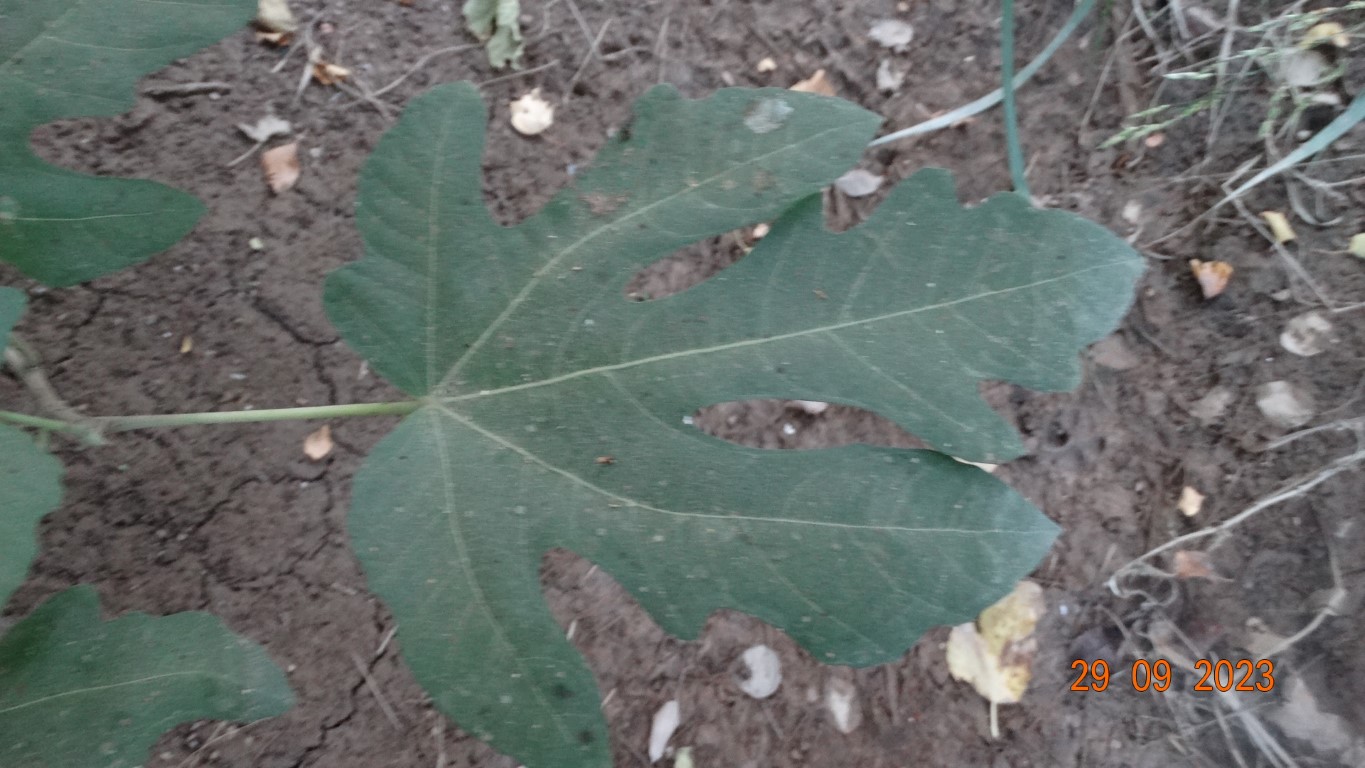
Label: healthy